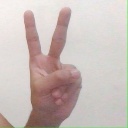
अक्षर: क